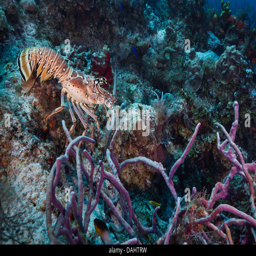
lobster on the coral reef off the coast